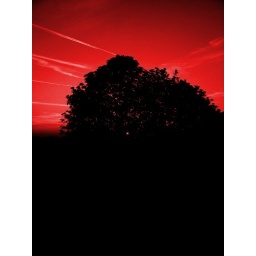
Considerable eyes wonderthe road of fire inthe beggars' desert.A talisman beneath the eye..The eye before the doorThe eye before the door